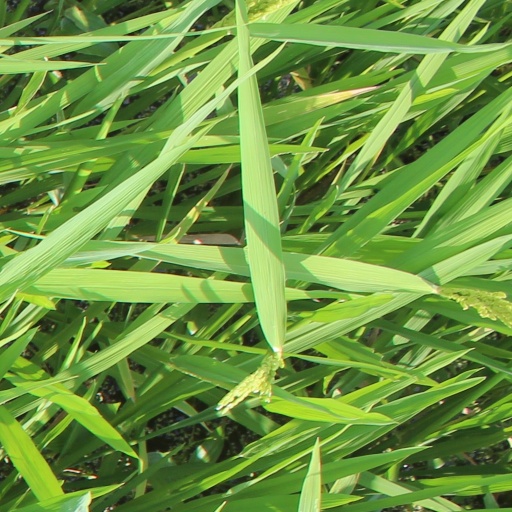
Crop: rice